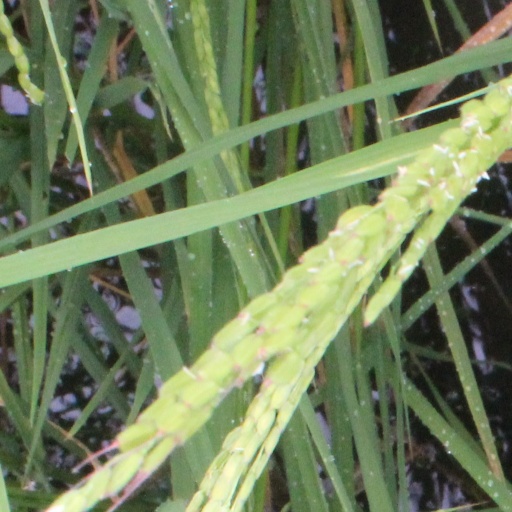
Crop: rice